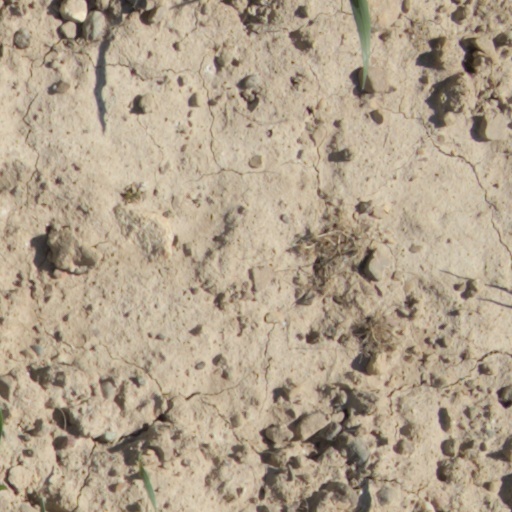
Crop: wheat